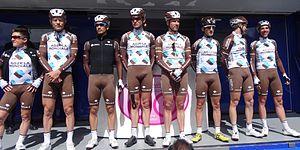
Reportage photographique réalisé le mercredi 7 mai 2014 au départ de la première étape de l'édition 2014 des Quatre jours de Dunkerque à Dunkerque, Nord, Nord-Pas-de-Calais, France. Depicted people&#58
La saison 2014 de l'équipe cycliste AG2R La Mondiale est la vingt-troisième de cette équipe, lancée en 1992 et dirigée par Vincent Lavenu. En tant qu'équipe World Tour, l'équipe participe à l'ensemble du calendrier de l'UCI World Tour du Tour Down Under en janvier jusqu'au Tour de Pékin en octobre. Parallèlement au World Tour, AG2R La Mondiale peut participer aux courses des circuits continentaux de cyclisme.